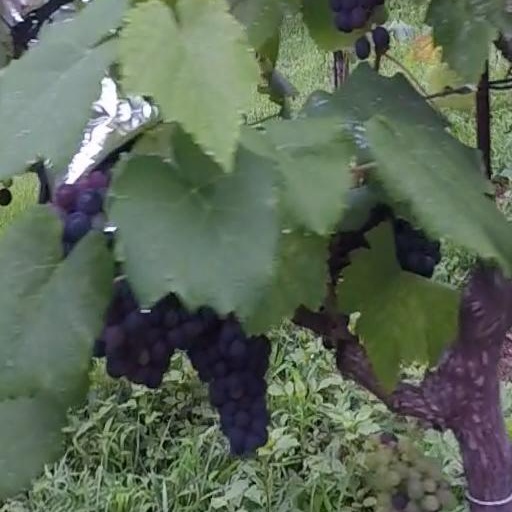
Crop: grape